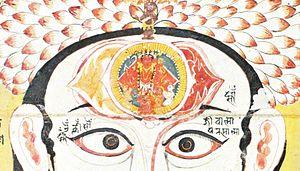
Ājñā est le sixième des sept Chakra majeurs du tantrisme hindou et plus particulièrement du Haṭhayoga. La traduction du mot sanskrit au sens littéral est : centre de commandes.